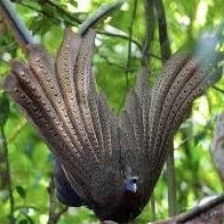
Species: GREAT ARGUS
Scientific name: ARGUSIANUS ARGU